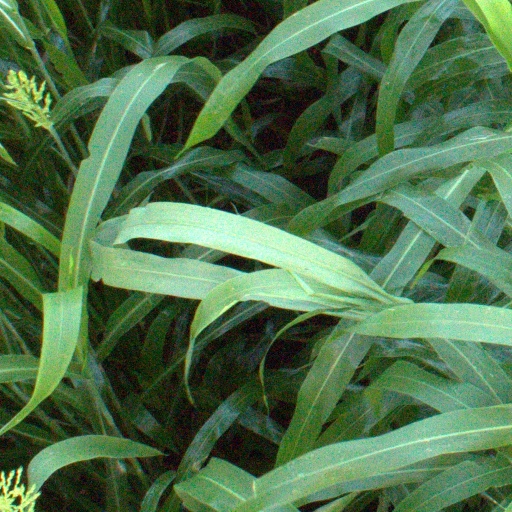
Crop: sorghum